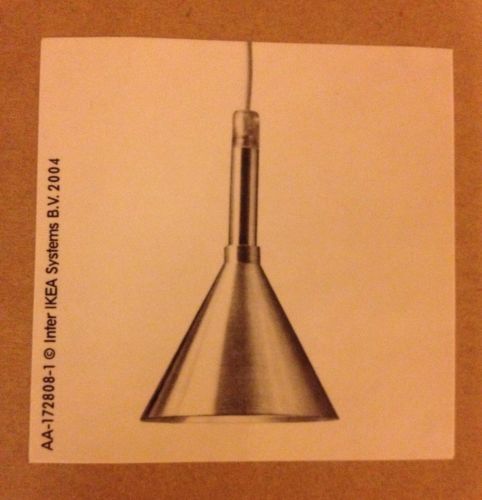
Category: lamp